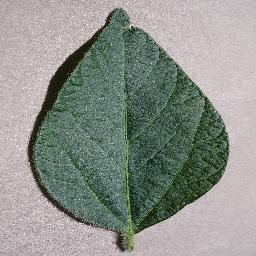
Label: Soybean___healthy